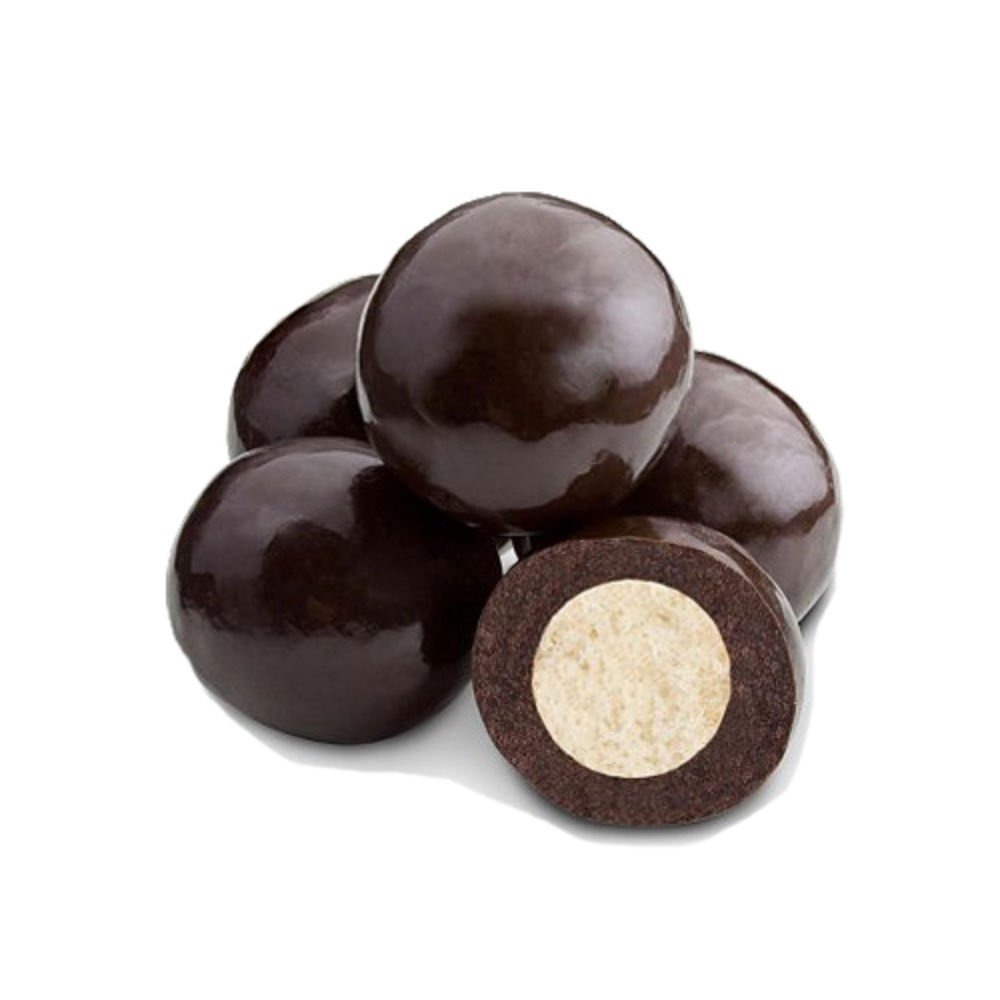
Item Name: Triple Dipped Malt Balls - 3 LB Bulk Bag (Dark Chocolate)
Bullet Point 1: Dark Chocolate Flavor: Enjoy the rich, decadent taste of dark chocolate in these malt balls.
Bullet Point 2: Bulk Bag of 48 Ounces: Get a large quantity of malt balls in one convenient 48 ounce bag.
Bullet Point 3: Triple Dipped in Chocolate: Each malt ball is dipped in chocolate three times for maximum flavor and texture.
Bullet Point 4: Made in the USA: These malt balls are proudly made in the United States.
Bullet Point 5: Perfect for Gifts and Parties: Give them as gifts or serve them at parties and events.
Value: 48.0
Unit: Ounce

Price: 56.5